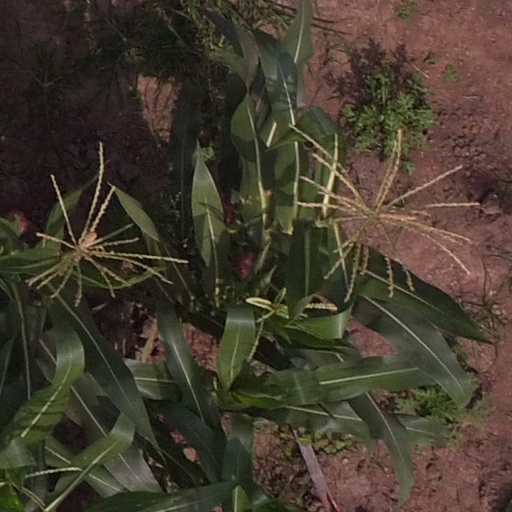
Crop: maize; corn